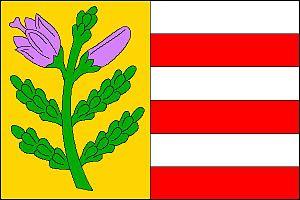
Vřeskovice est une commune du district de Klatovy, dans la région de Plzeň, en République tchèque. Sa population s'élevait à 306 habitants en 2017.